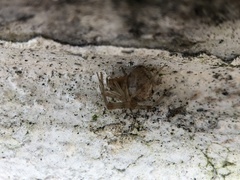
Species: Parasteatoda_tepidariorum